Panama scandals

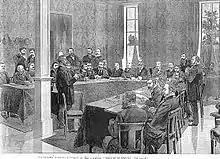
1891 Panama Canal Company Liquidation Court Trial in Paris, France

In 1892/1893, a large number of ministers (including Clemenceau) were accused by French nationalists of taking bribes from Ferdinand de Lesseps in 1888 to permit the stock issue, leading to a corruption trial against Lesseps and his son Charles. Meanwhile, 510 members of parliament – including six ministers – were accused of receiving bribes from the Panama Canal Company to hide the company's financial status from the public.